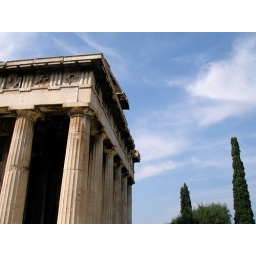
The columns of the temple to Hephaistos are mirrored by the trees in the ancient Greek Agora.